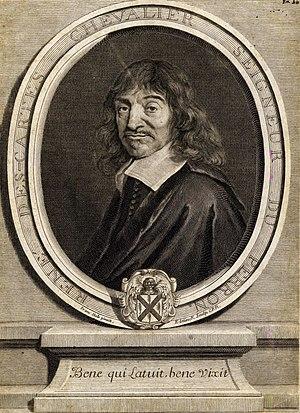
Francine Descartes, née le 19 juillet 1635 à Deventer et morte cinq ans plus tard, le 7 septembre 1640 à Amersfoort, est le seul enfant qu'ait reconnu René Descartes et le fruit de la seule relation sexuelle certaine qu'on lui connaisse. Sa mère est une servante hollandaise prénommée Helena. Si courte qu'ait été la vie de la fillette, sa présence aux côtés de son père semble avoir eu une incidence sur l'activité intellectuelle de ce dernier, qui, peu après sa naissance, se décide à publier ses travaux et s'intéresse aux moyens de prolonger la vie. La relation extra-maritale dont Francine a été le fruit a par ailleurs alimenté les polémiques suscitées par les prises de position philosophiques de Descartes.